Trams in Prague

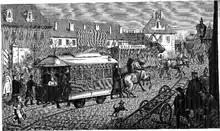
Horse trams in Prague in 1876

In 1873, Bernhard Kollmann and Zdeněk Kinský founded the Anglo-Czech Tramway Company. On 5 March 1873, the company received a concession to build and operate a horse-drawn street railway using a horse-drawn tram. Financial reasons meant the plan was eventually not implemented.